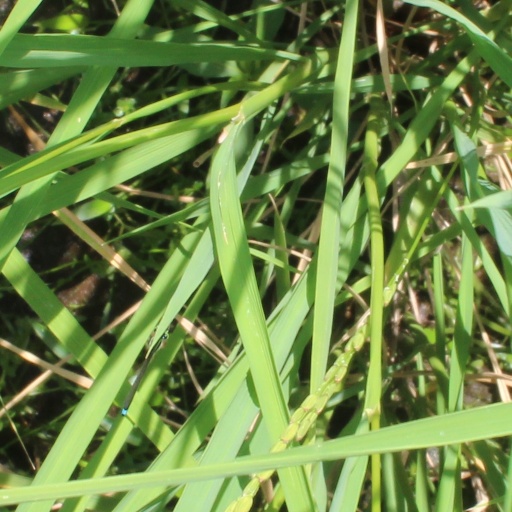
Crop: rice